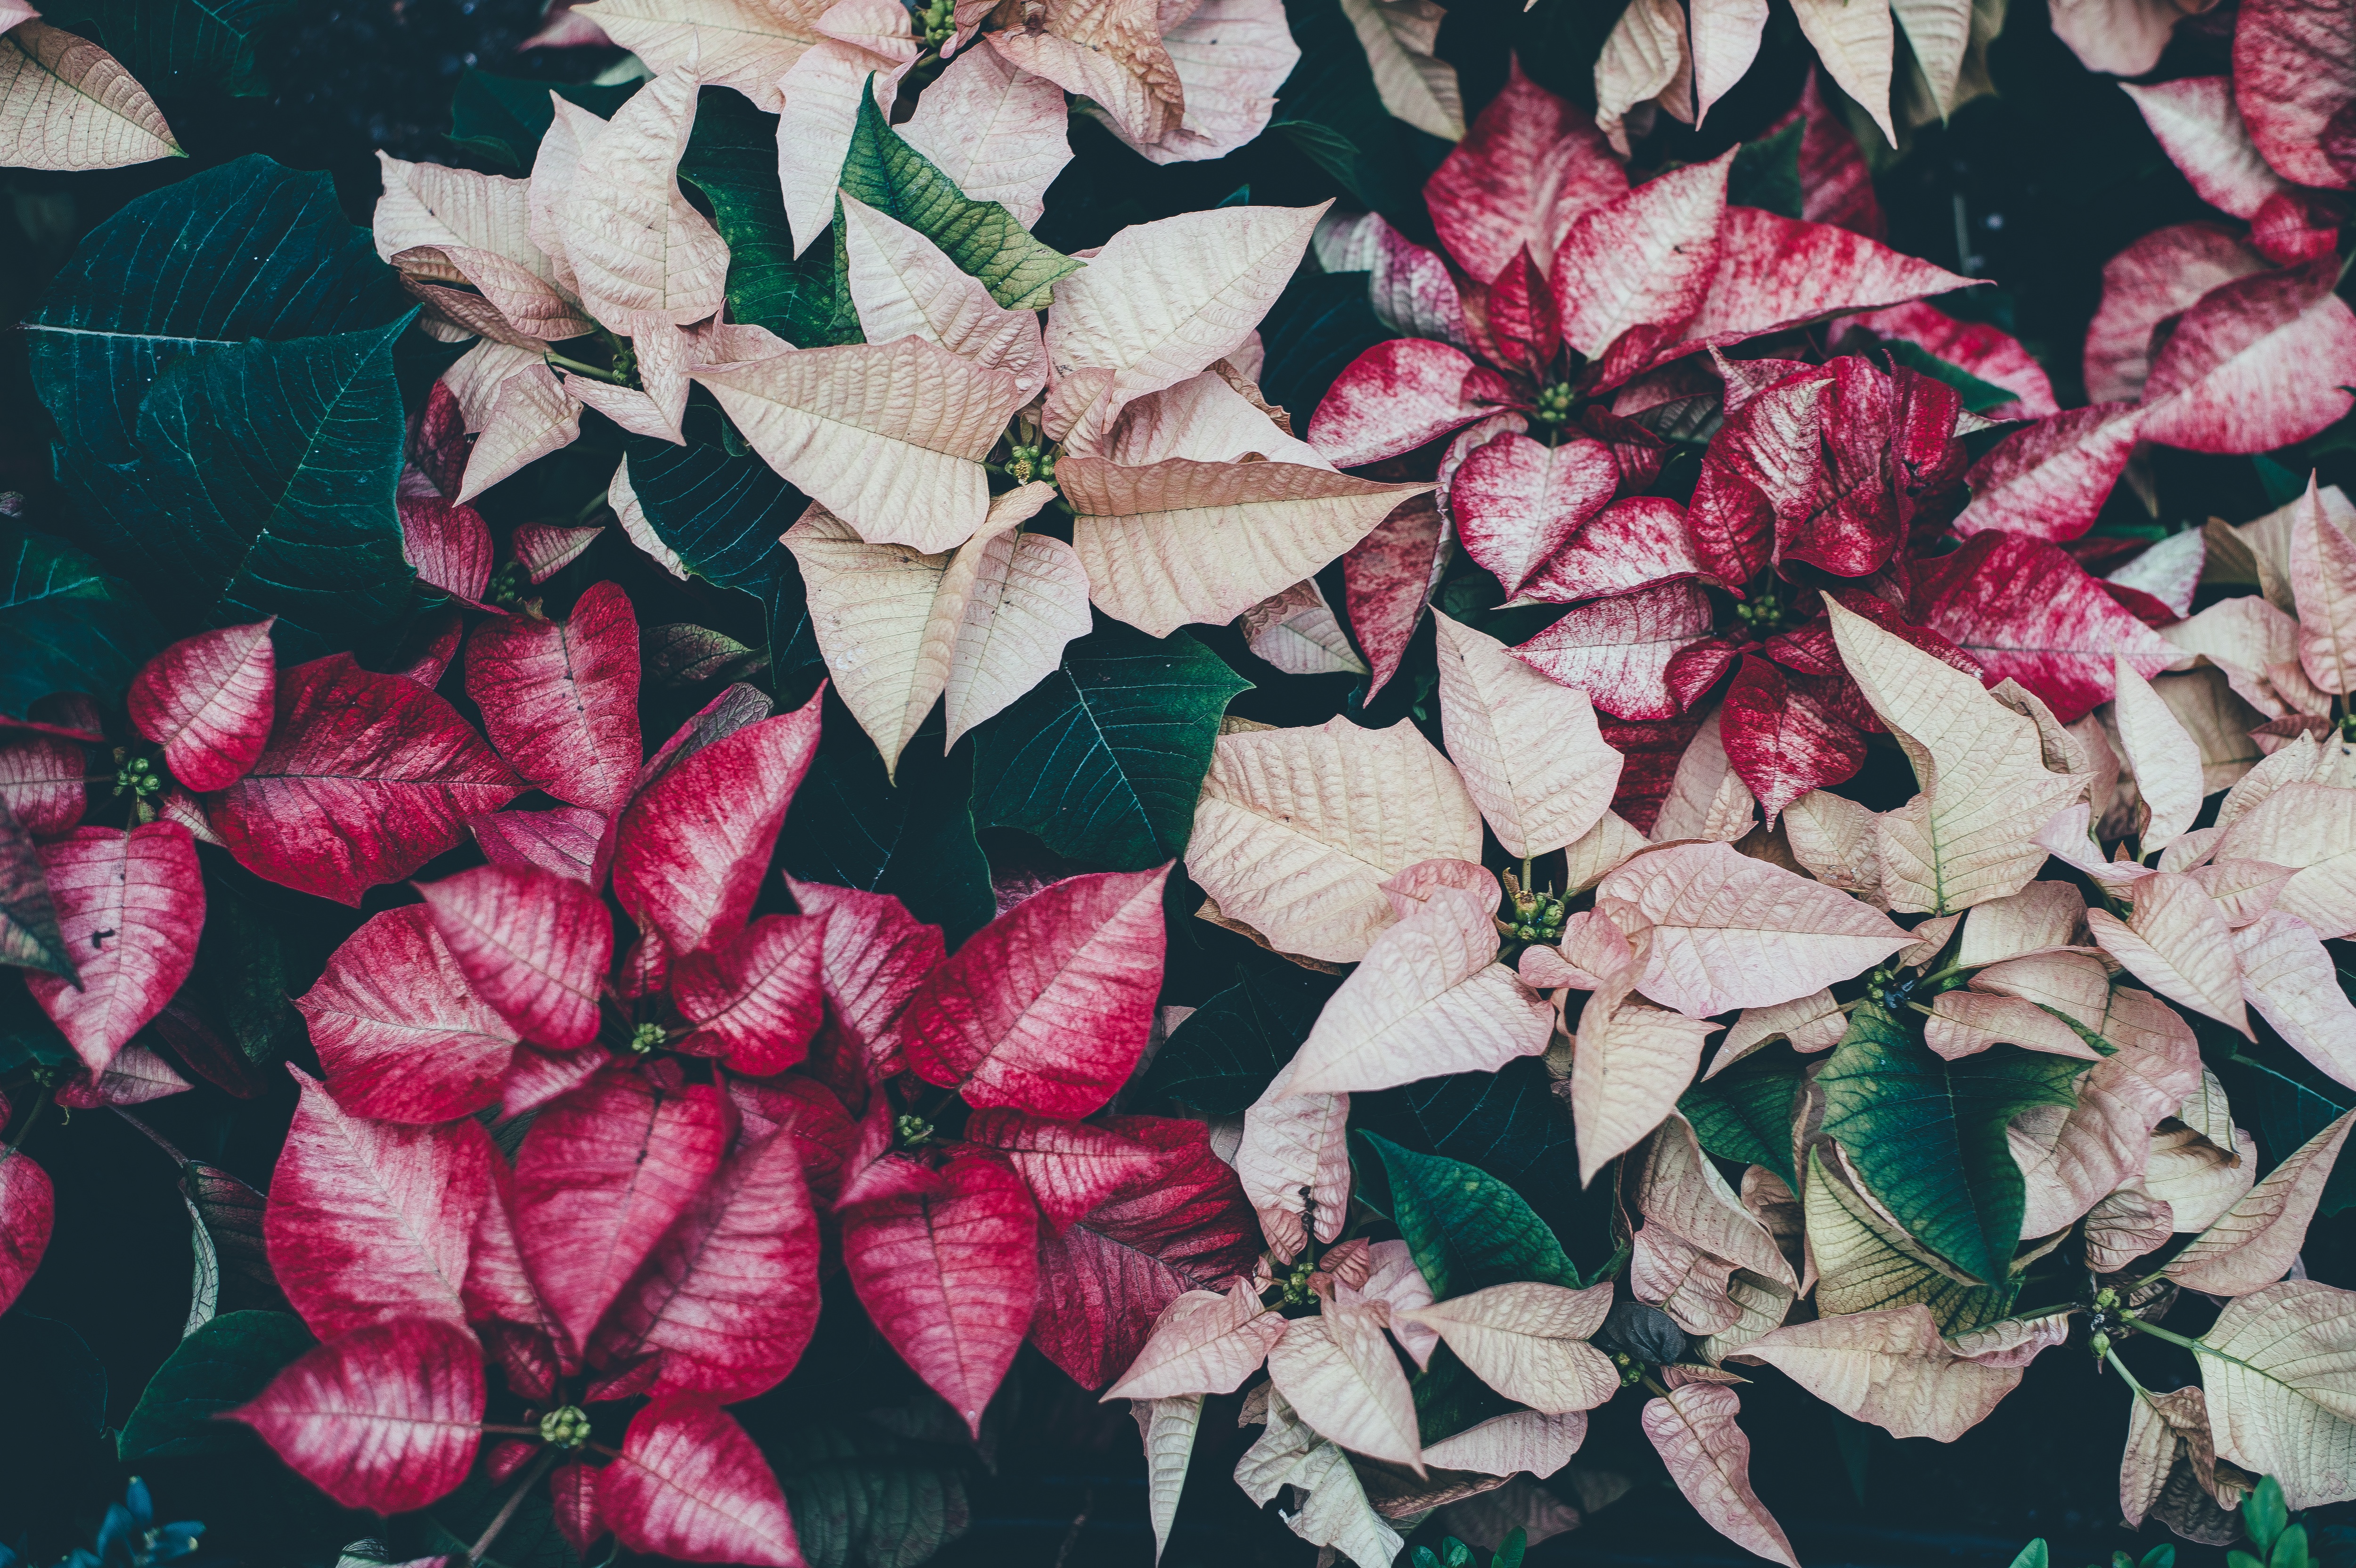
branch, plant, leaf, flower, petal, pattern, red, color, autumn, botany, pink, flora, season, art, flowering plant